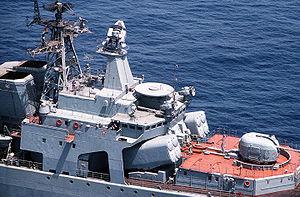
Le complexe anti-navire Metel, désigné par l'OTAN SS-N-14 « Silex », est une famille de missiles et de charges militaires soviétiques à usage anti-sous-marin. Il en existe différentes versions, Metel pour les croiseurs et les frégates, et une version plus récente dotée d'une charge creuse, le Rastrub, qui peut être utilisé contre les navires et les sous-marins.